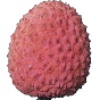
Label: Lychee 1